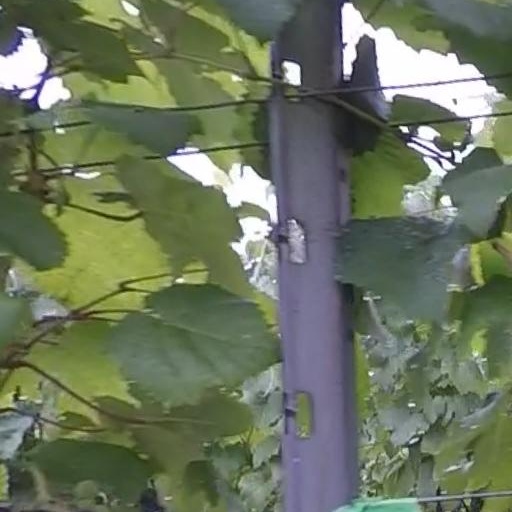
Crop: grape